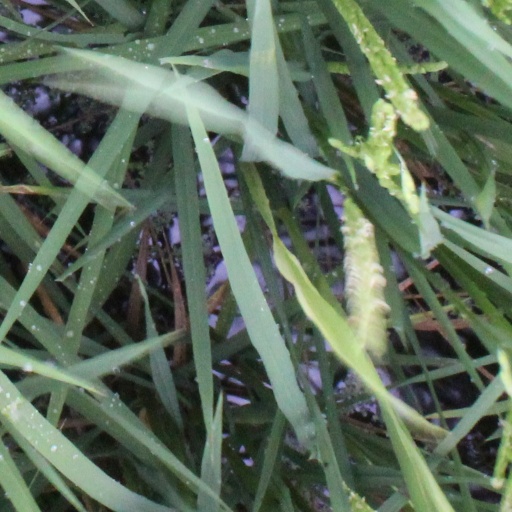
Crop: rice